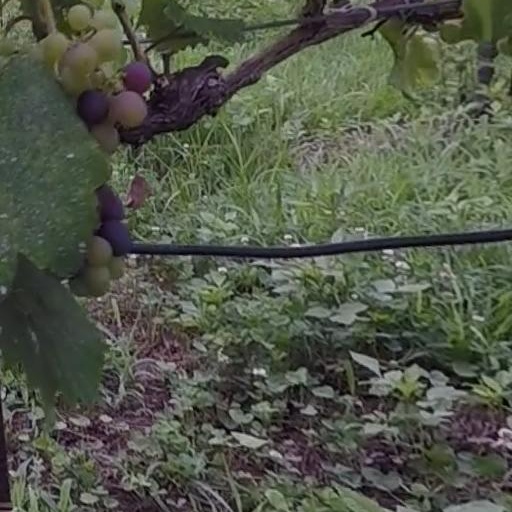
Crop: grape